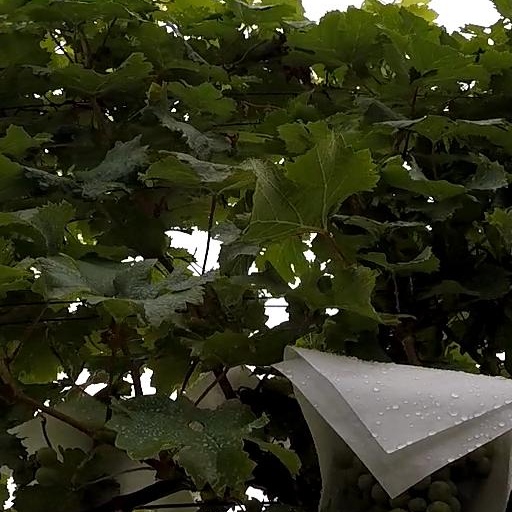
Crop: grape